Brayton Hall

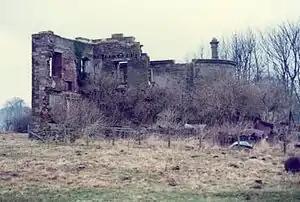
Brayton 1980

The estate was purchased in 1939 by Henry Dryden Ward from Wolsingham, County Durham. After World War II his son Robert Henry and his wife Lena moved into Home Farm with their two young sons Dryden and Barrie. The hall fell into disrepair and much of the stonework was taken down and removed to Wolsingham by Henry Dryden Ward, which was later used to build Rogerley Hall on the outskirts of the village. This family still own the estate today. For many years they used the remainder of the derelict building as a knackery, they ran a successful sawmill business then turned their hand to the leisure industry. They designed and built a nine-hole golf course, while continuing to allow fishing in the lake. The gardener's cottage, now a separate business is a flourishing restaurant, licensed to sell alcohol of course.